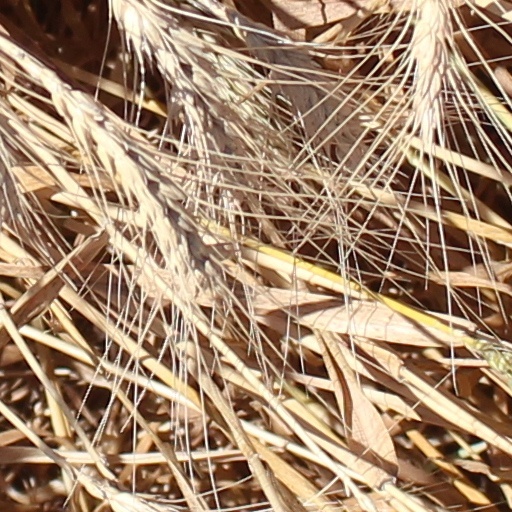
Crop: wheat